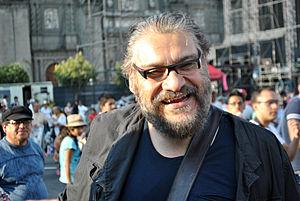
L'acteur mexicain Joaquin Cosio dans le Zocalo de Mexico.